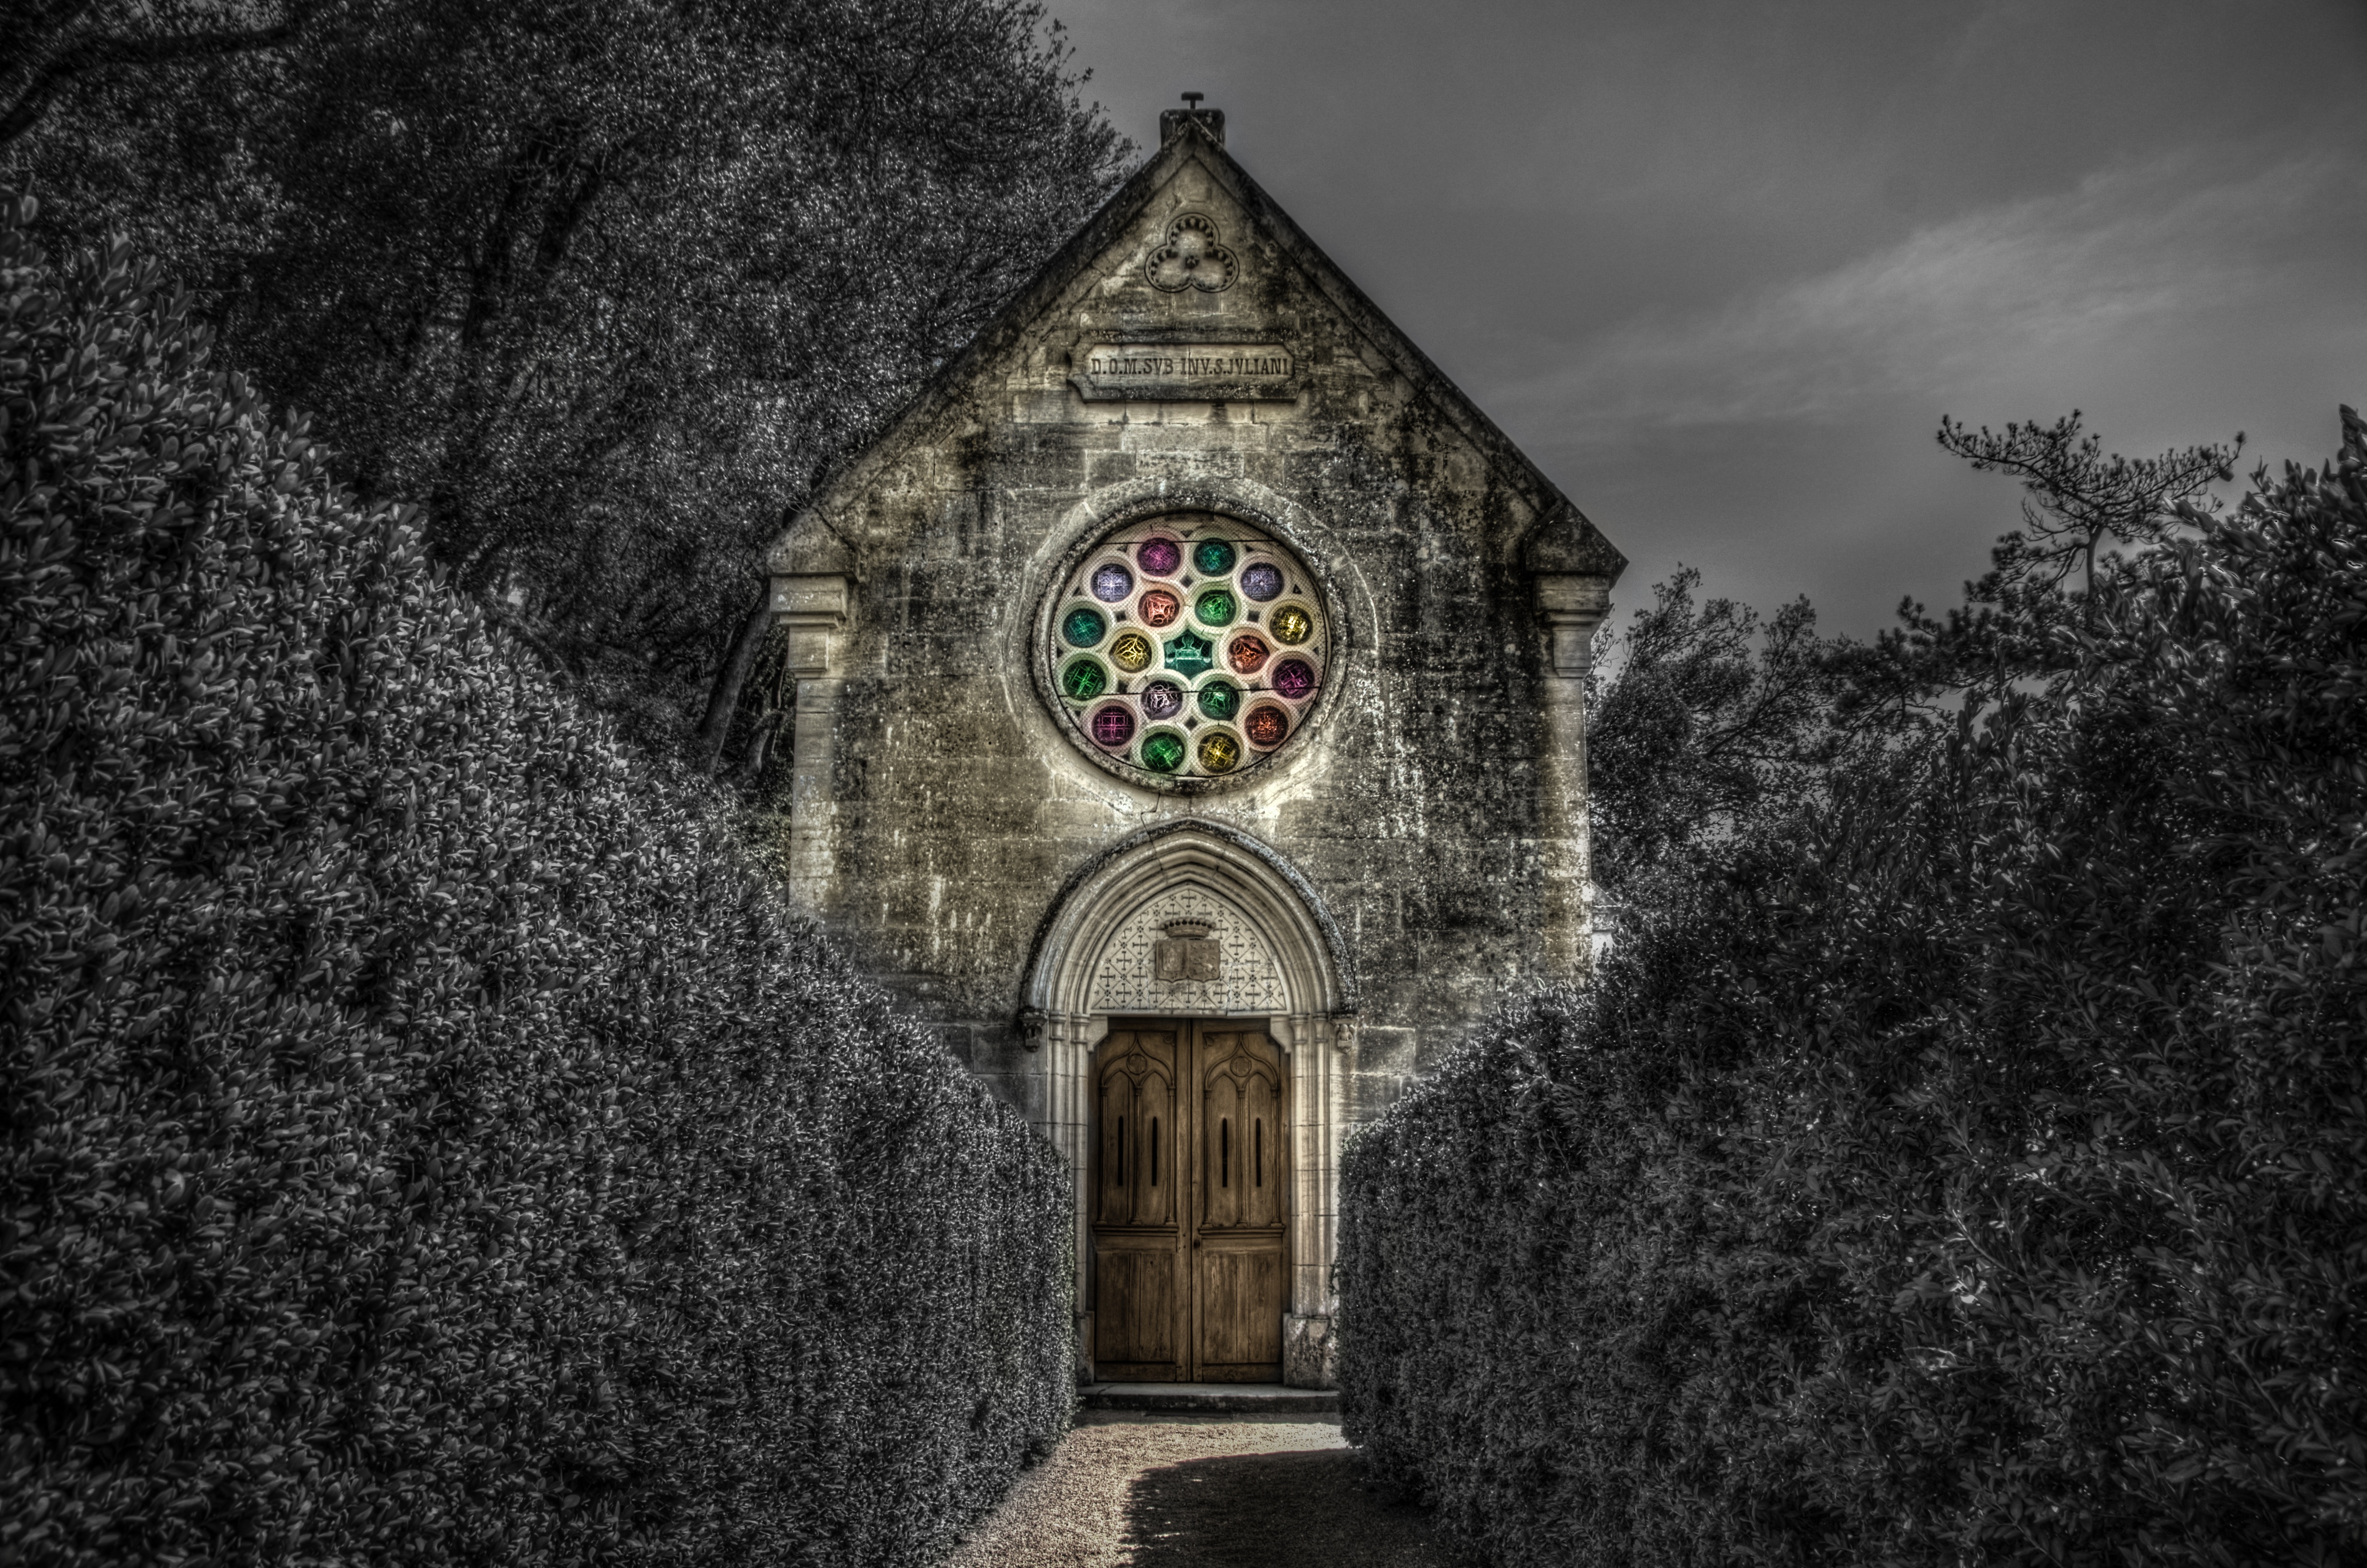
rock, light, building, spooky, travel, dark, france, landmark, darkness, church, chapel, brick, stained glass, place of worship, spiritual, catholic, monastery, symmetry, photoshop, creepy, christianity, horror, dordogne, hedge, spirituality, perigord